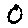
Label: 0